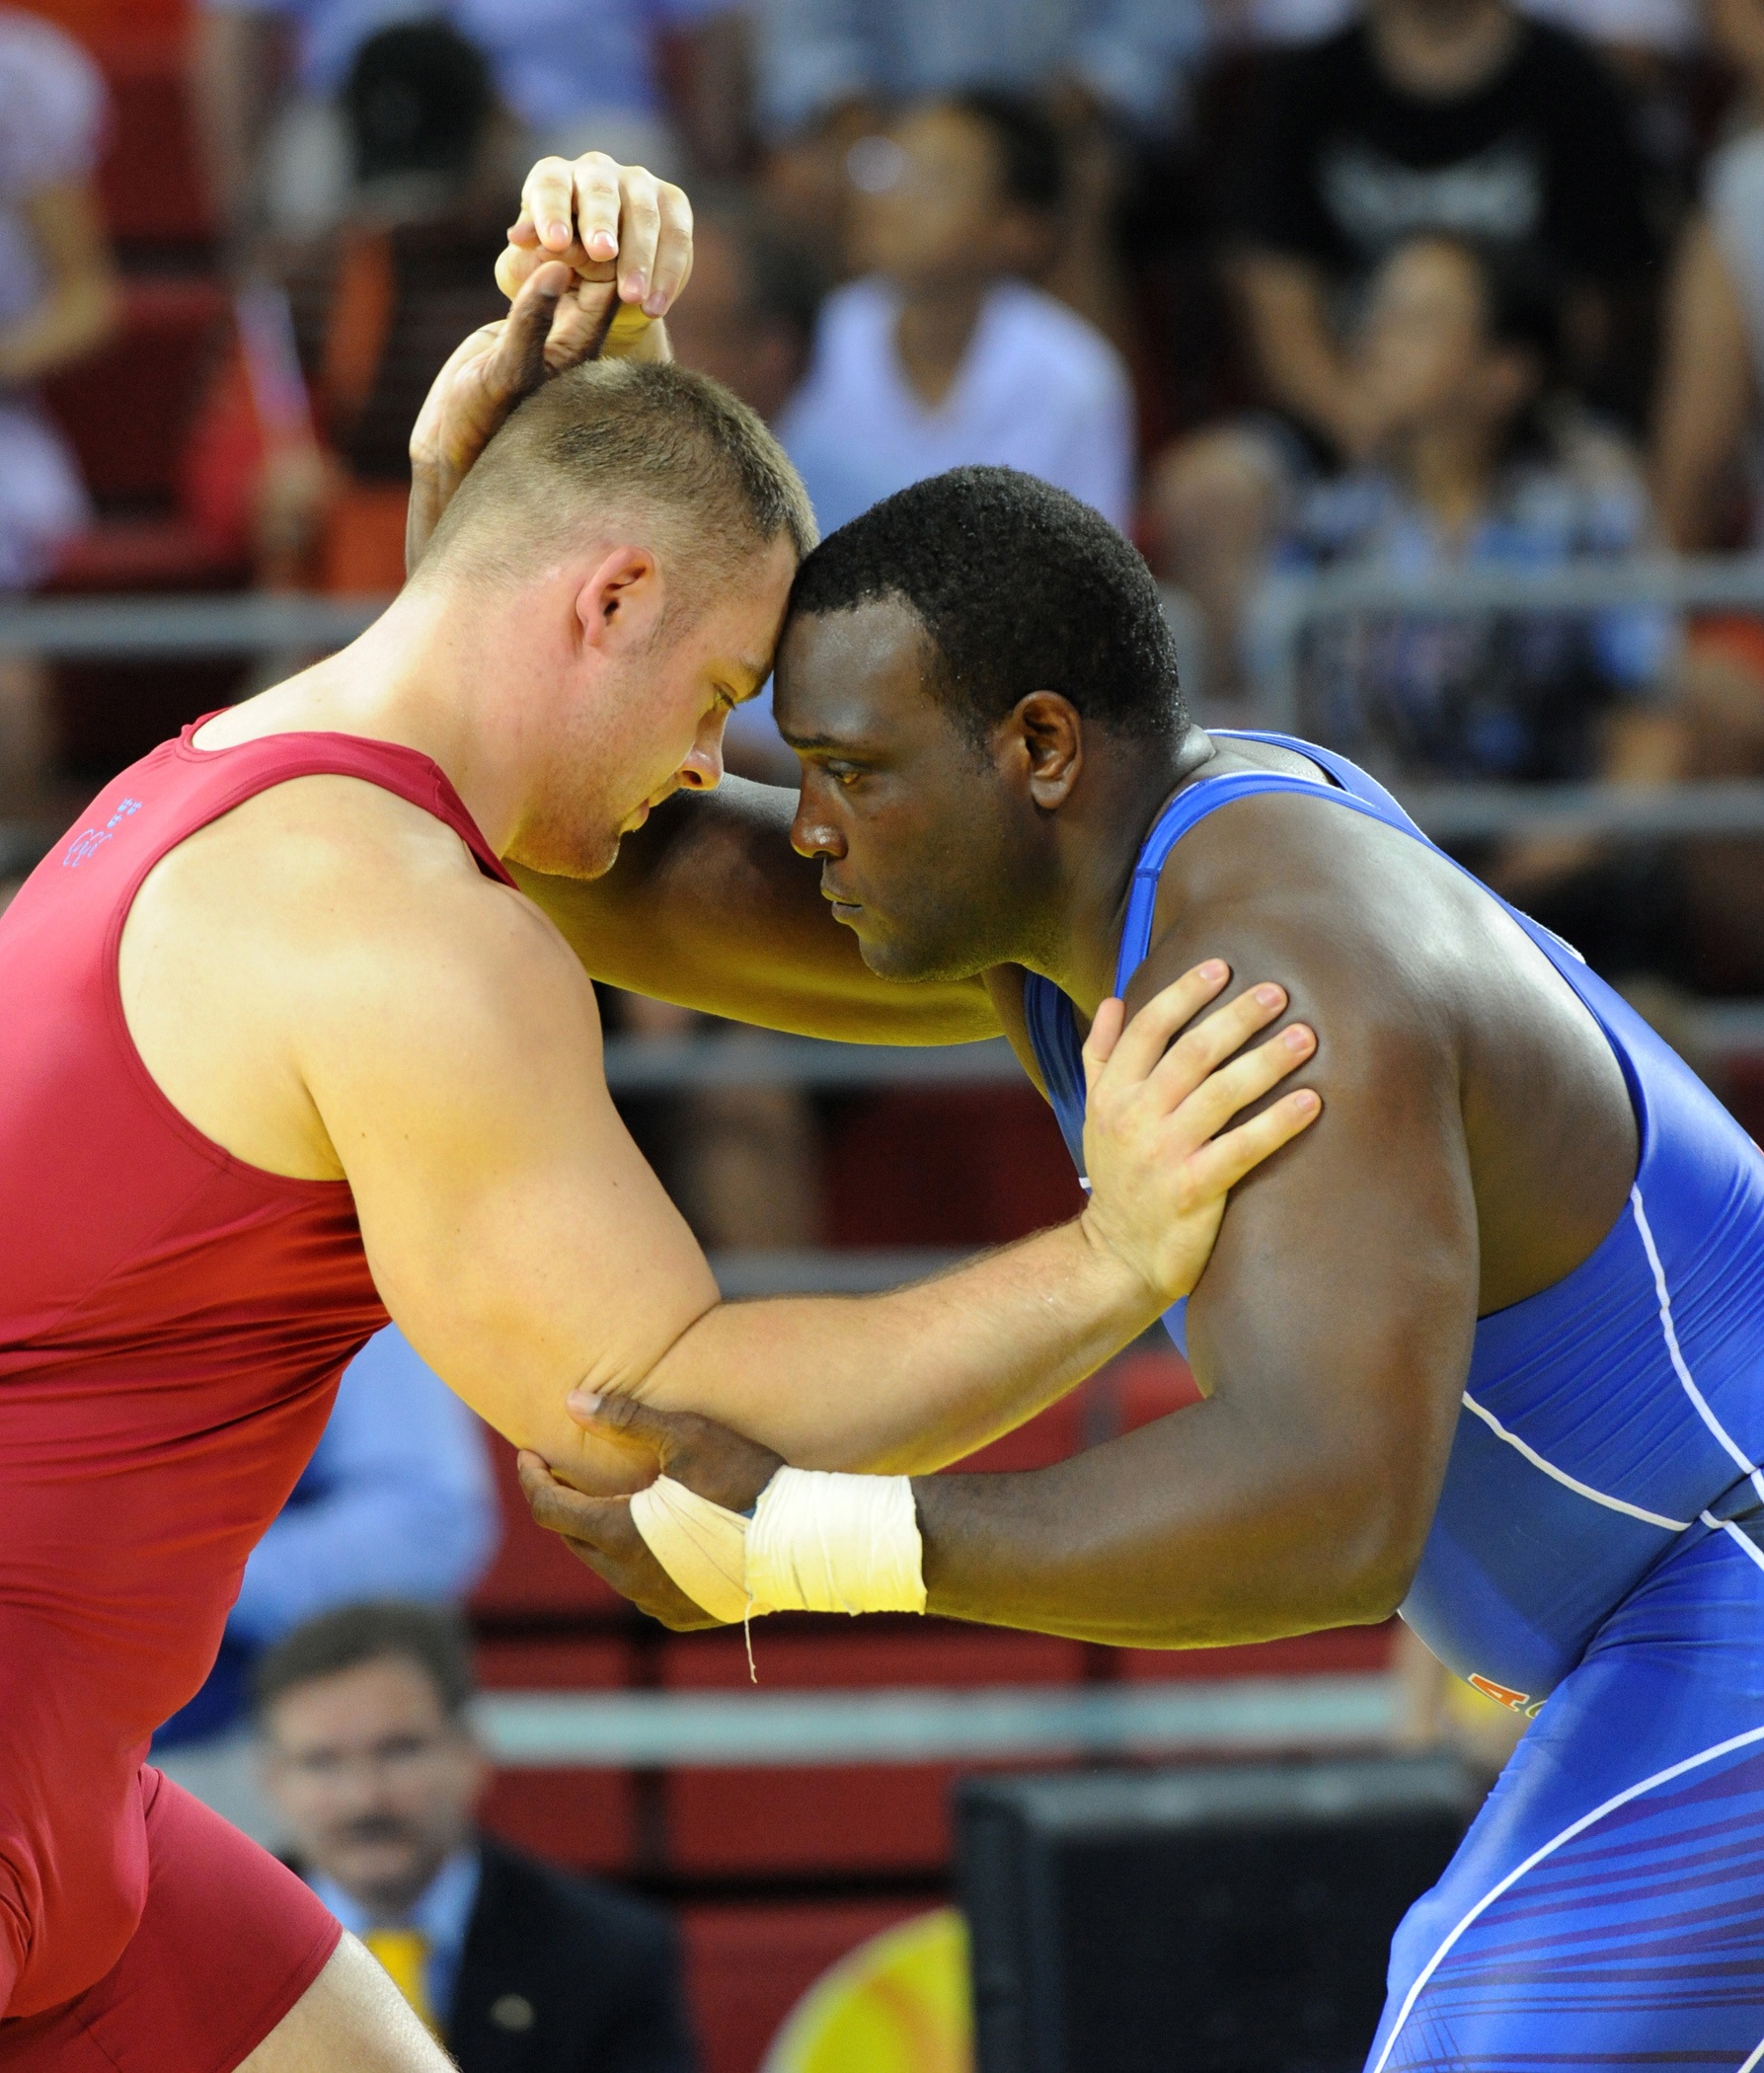
olympics, competition, power, men, sports, match, strong, athletes, wrestling, wrestlers, strength, males, grappling, basketball player, combat sport, individual sports, contact sport, wrestler, greco roman wrestling, freestyle wrestling, professional boxing, collegiate wrestling, scholastic wrestling, greco roman